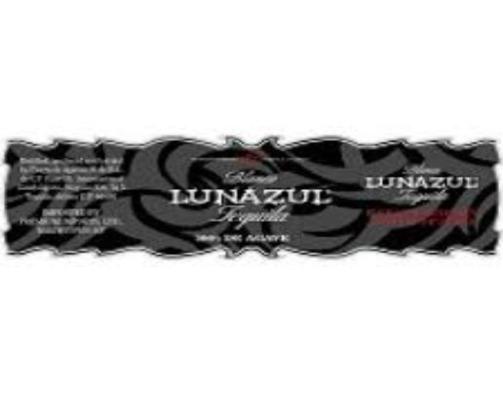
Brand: lunazul
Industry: Food